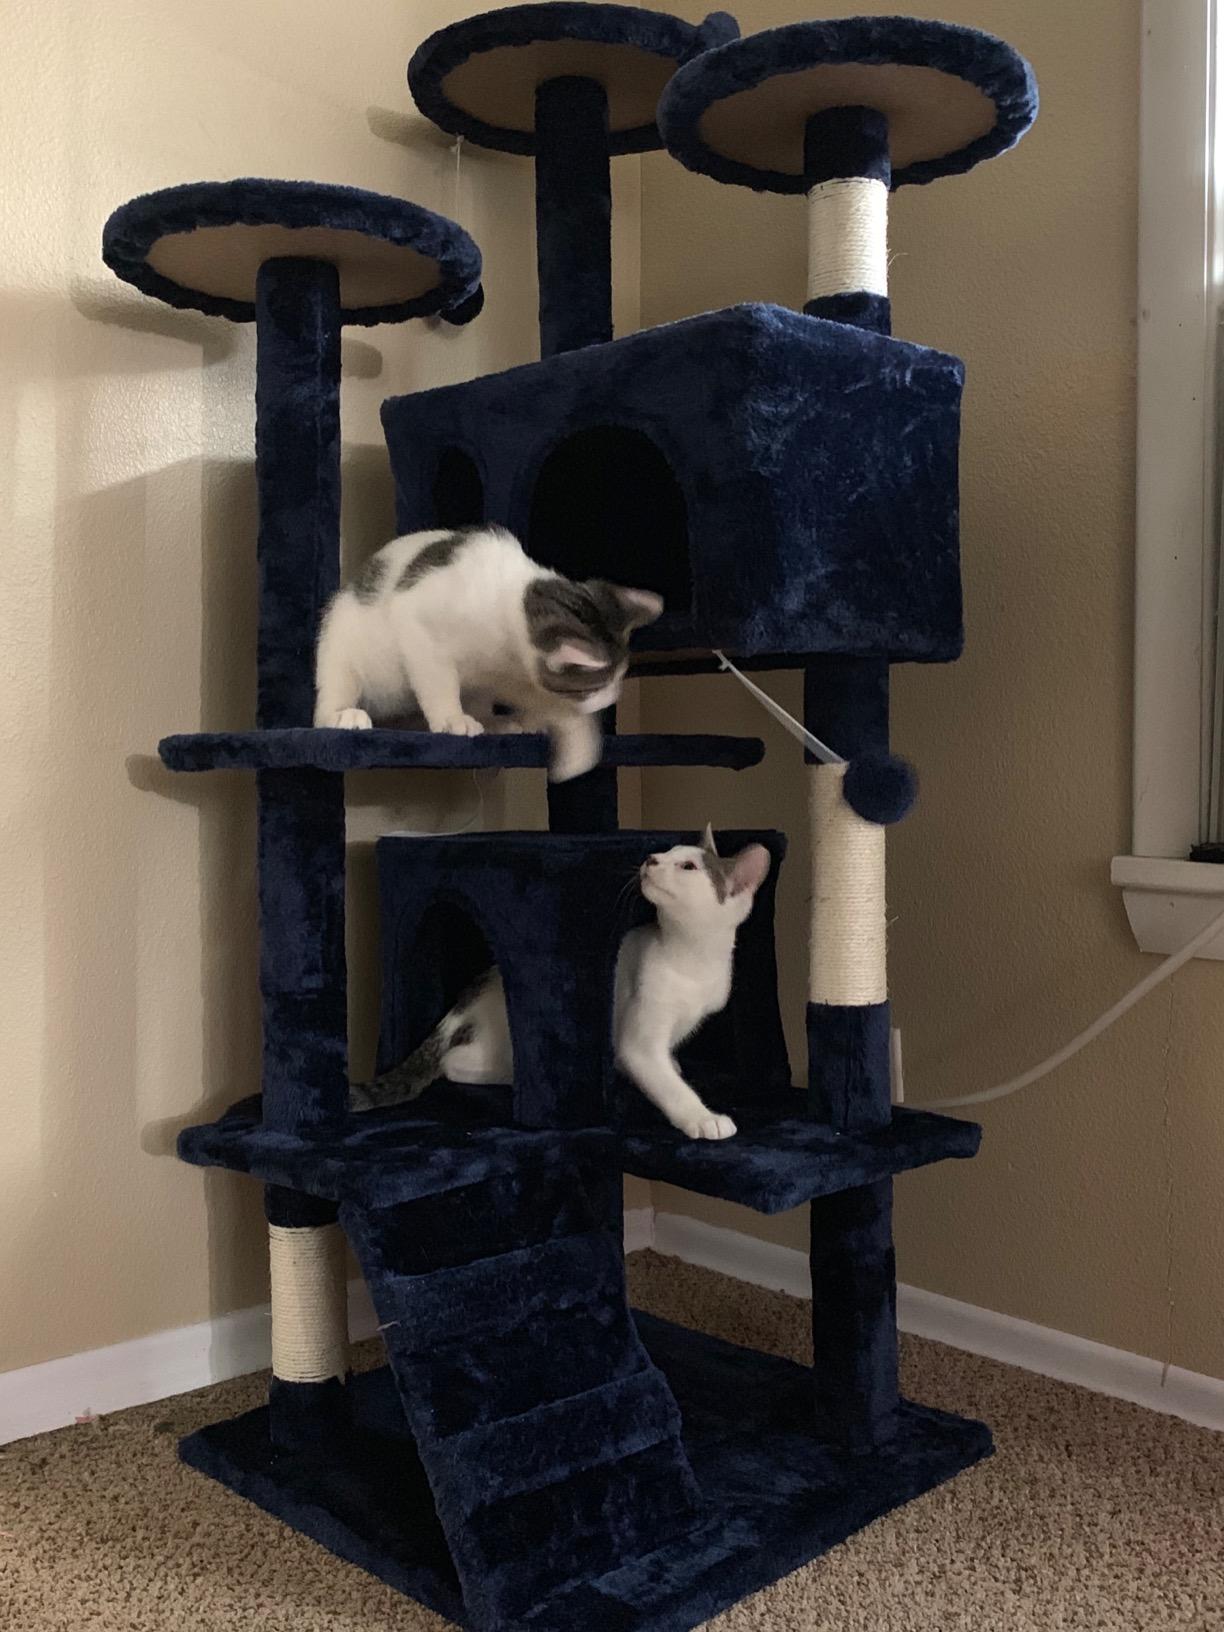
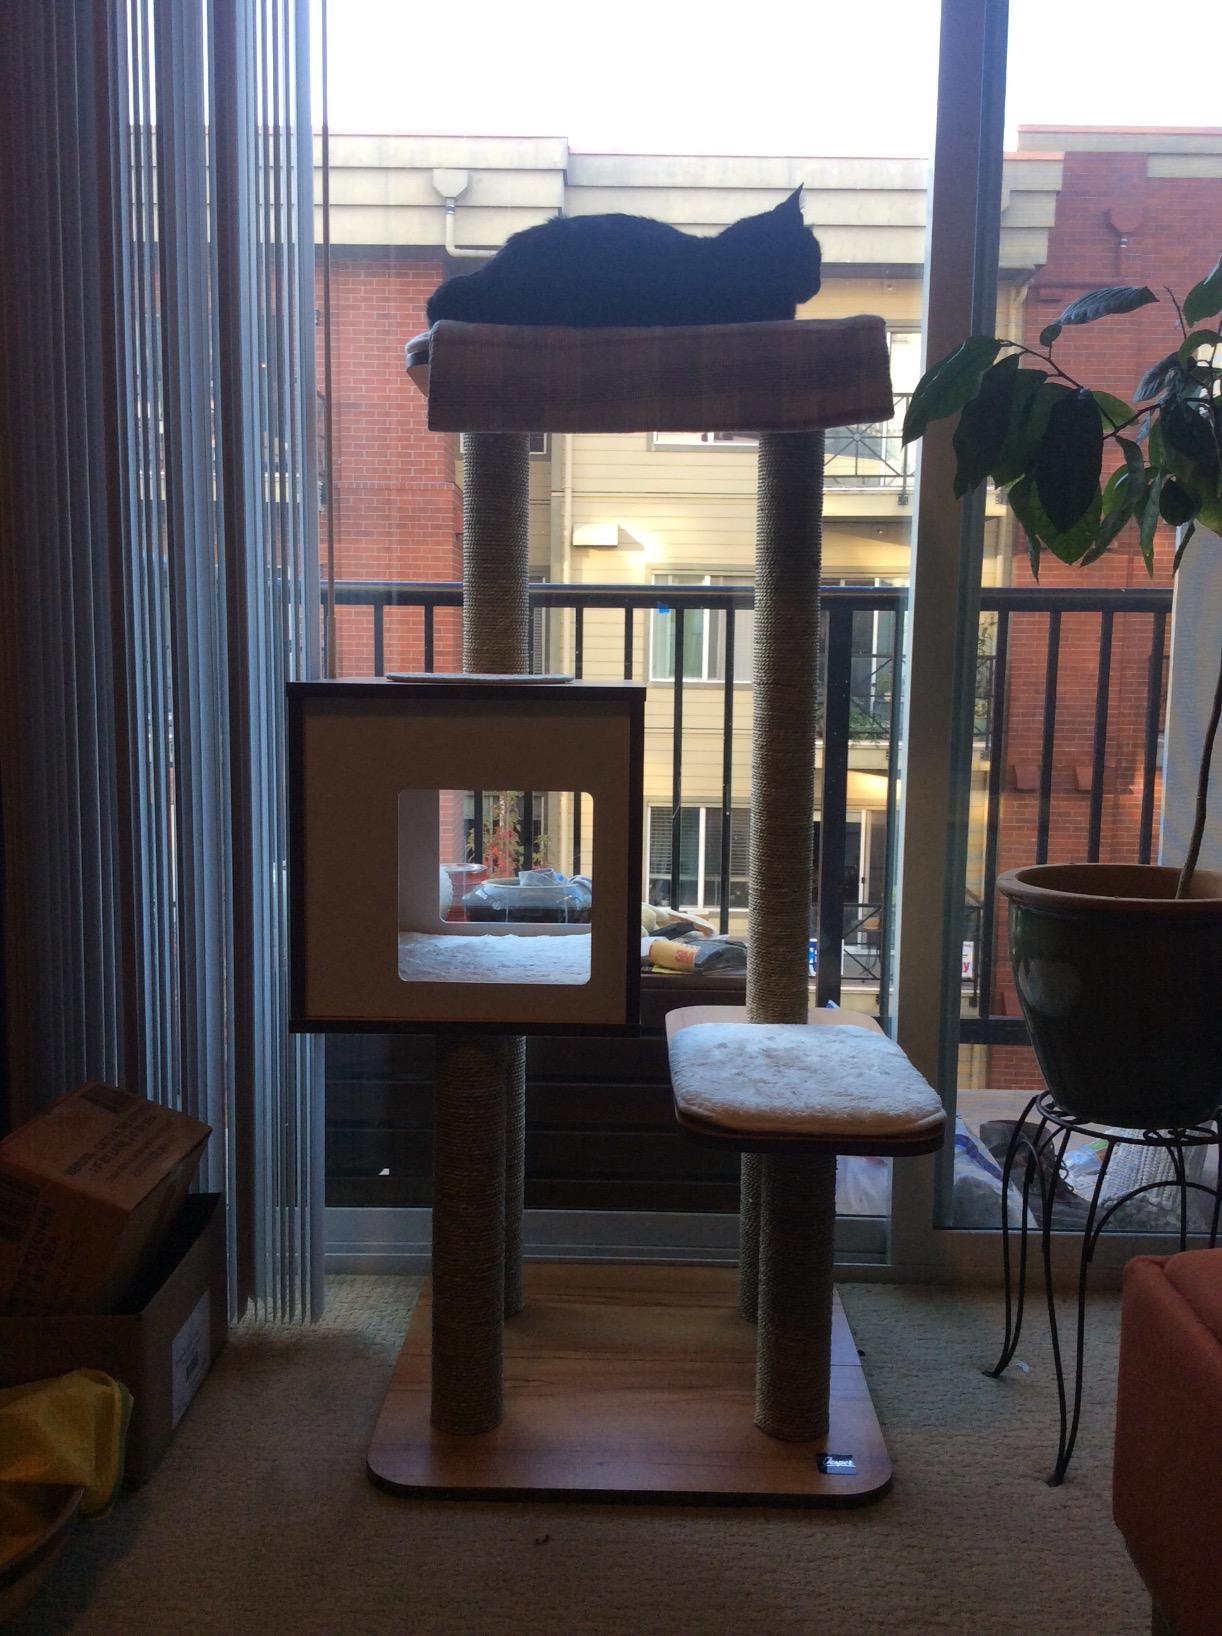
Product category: items_cat tree
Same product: no